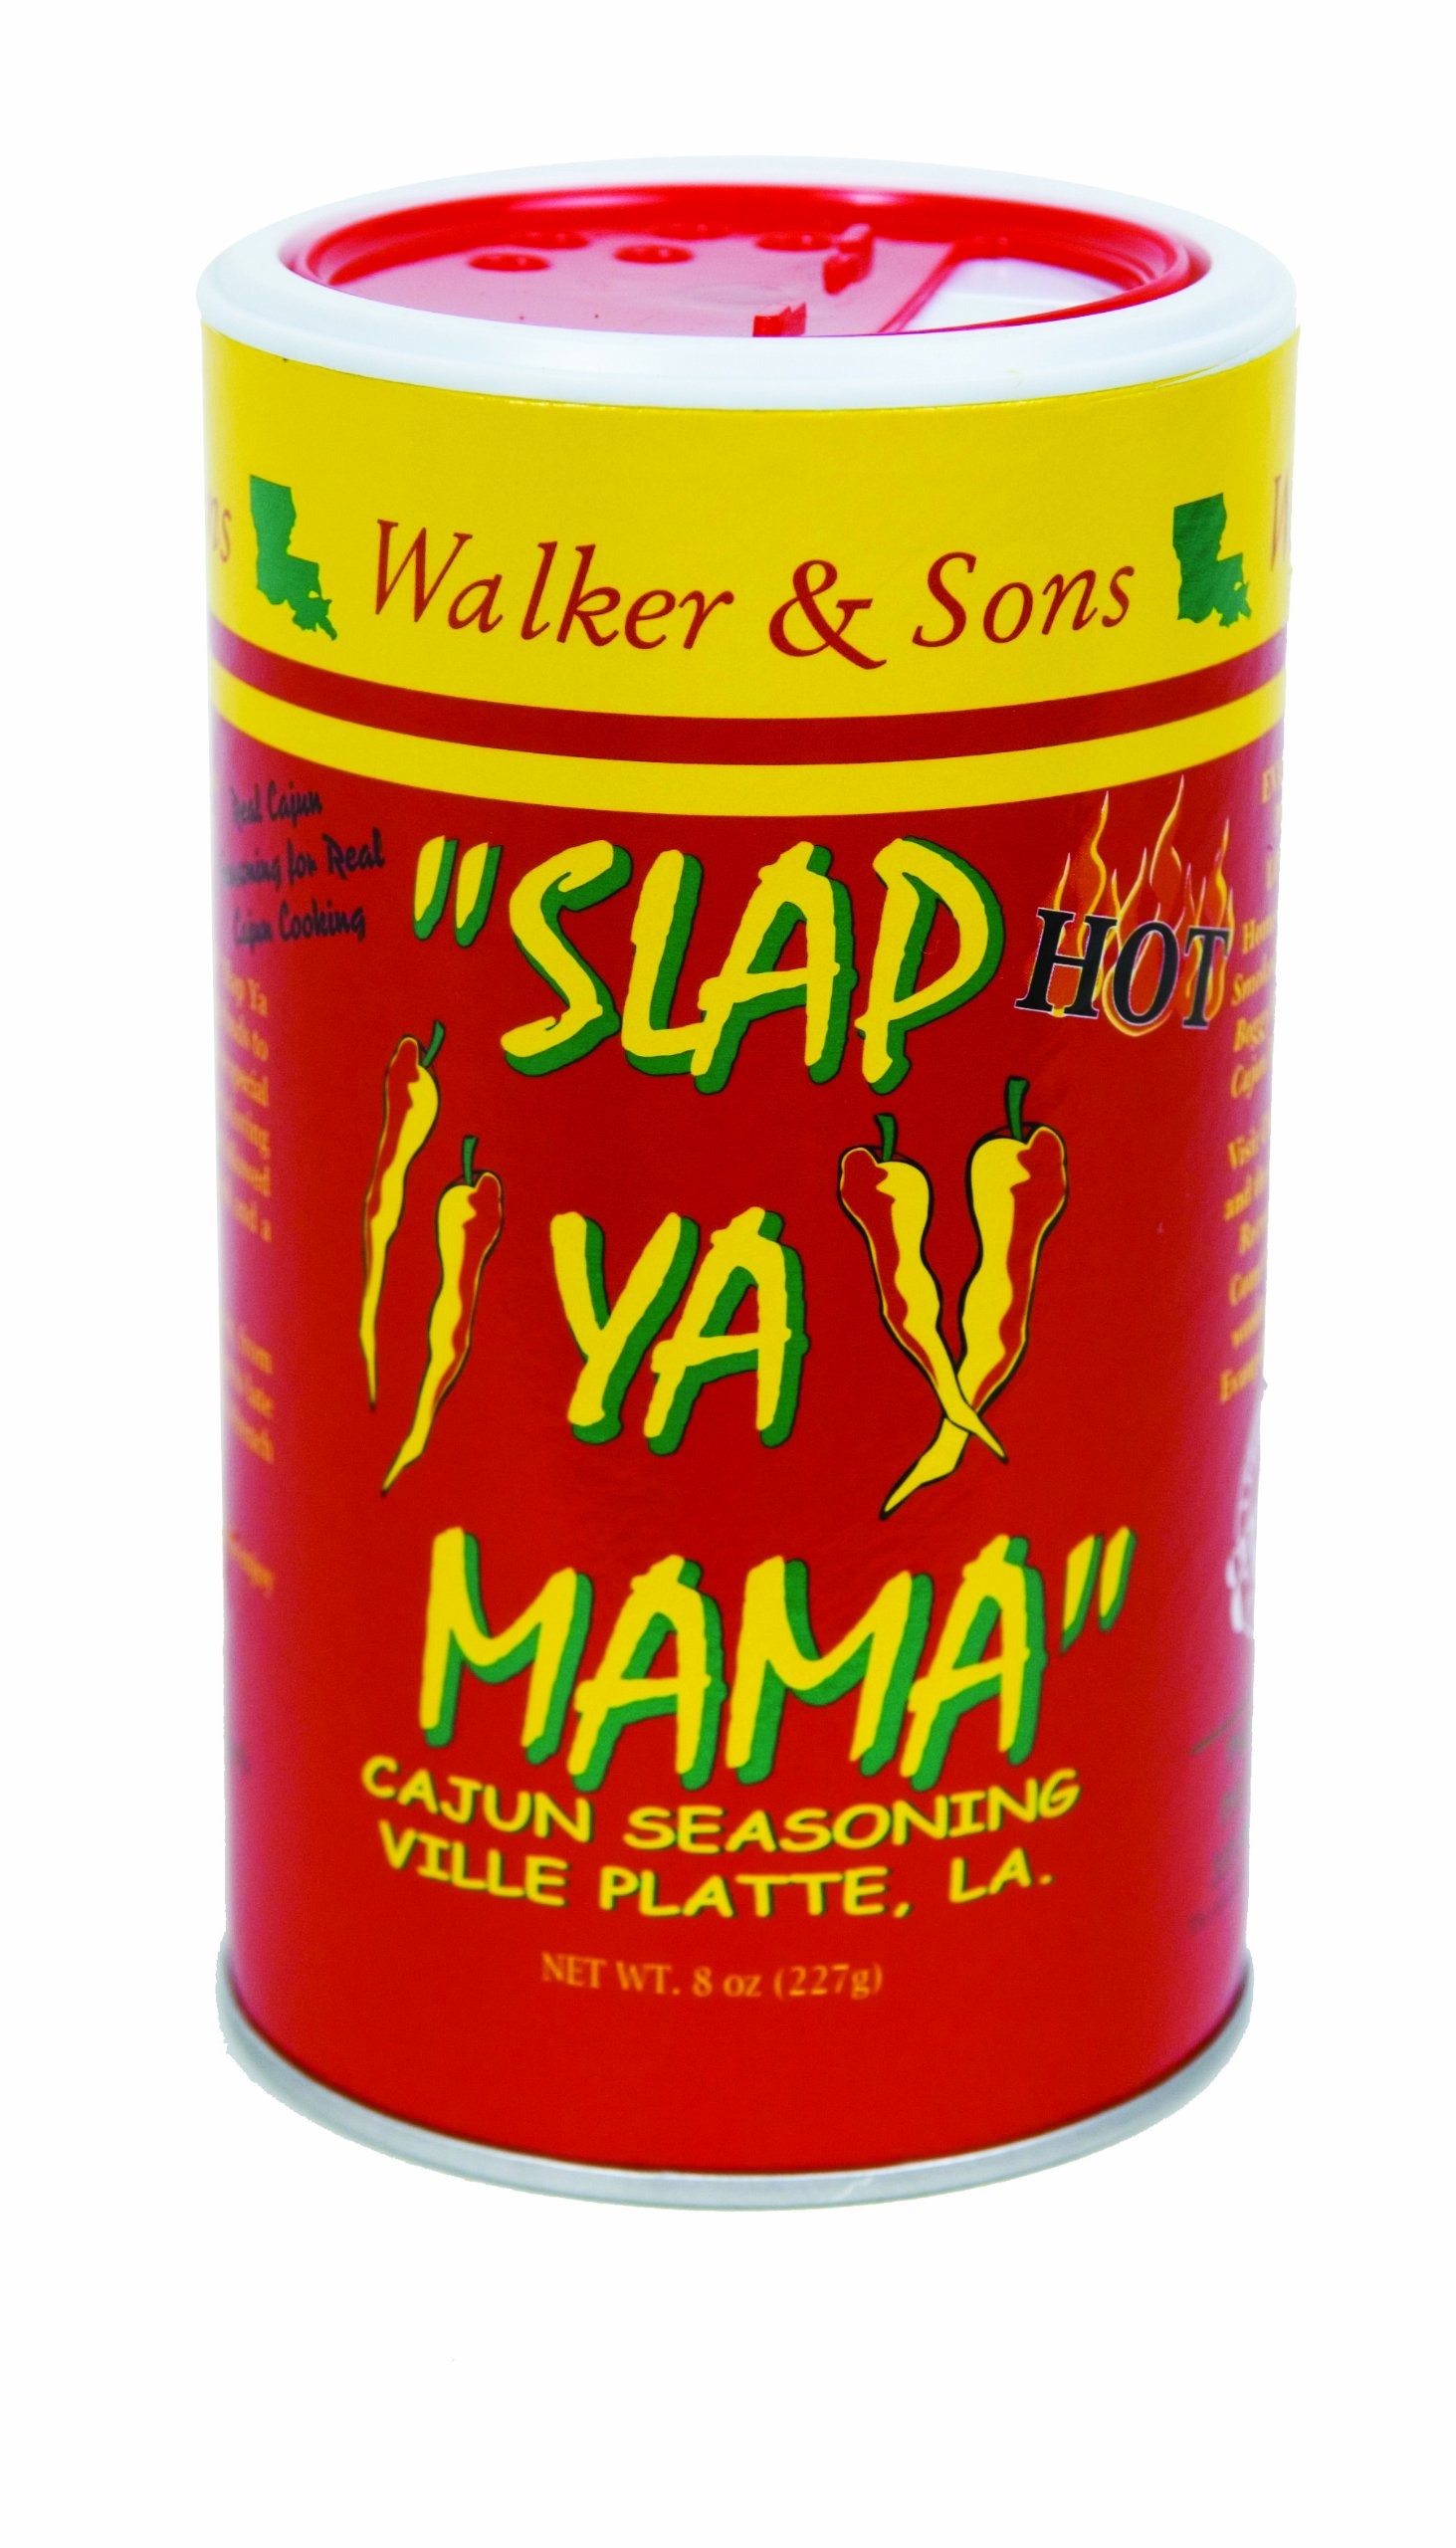
Item Name: Slap Ya Mama Hot Blend, 8-Ounce (Pack of 6)
Bullet Point 1: Each canister contains 8 ounces of "Slap Ya Mama" Hot Blend season-all
Bullet Point 2: No MSG; All Natural
Bullet Point 3: Great for a sprinkle seasoning; Use to prepare a marinade; Can even be used as a rub; Makes a spicy bloody mary
Bullet Point 4: Louisiana
Value: 48.0
Unit: Ounce

Price: 4.64